Revolt of the Admirals

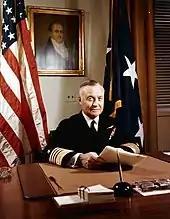
Admiral Forrest Sherman replaced Denfeld as Chief of Naval Operations

The Navy had acquired its first aircraft carriers in 1922, when it commissioned a converted collier as the . Carriers accompanied the fleet, and the aircraft had the roles of scouting, observation and attacking enemy vessels. Between 1910 and 1930, around twenty percent of all naval officers went into naval aviation. These included Forrest Sherman, Arthur Radford, Gerald F. Bogan and Daniel V. Gallery, all of whom rose to flag rank in the wartime Navy. Crucially, and in contrast to the Army, where corps loyalty was paramount, the Navy inculcated the attitude that every officer was a naval officer first and a specialist second. This was bolstered by a long-standing ethos of creating a "balanced fleet", in which all of the Navy's then-warfare specialists, Naval Aviators, Submariners, and Surface Line (now known as Surface Warfare) officers played a part. While some naval aviators became zealous advocates of naval air power, they expressed no desire to separate from the Navy.